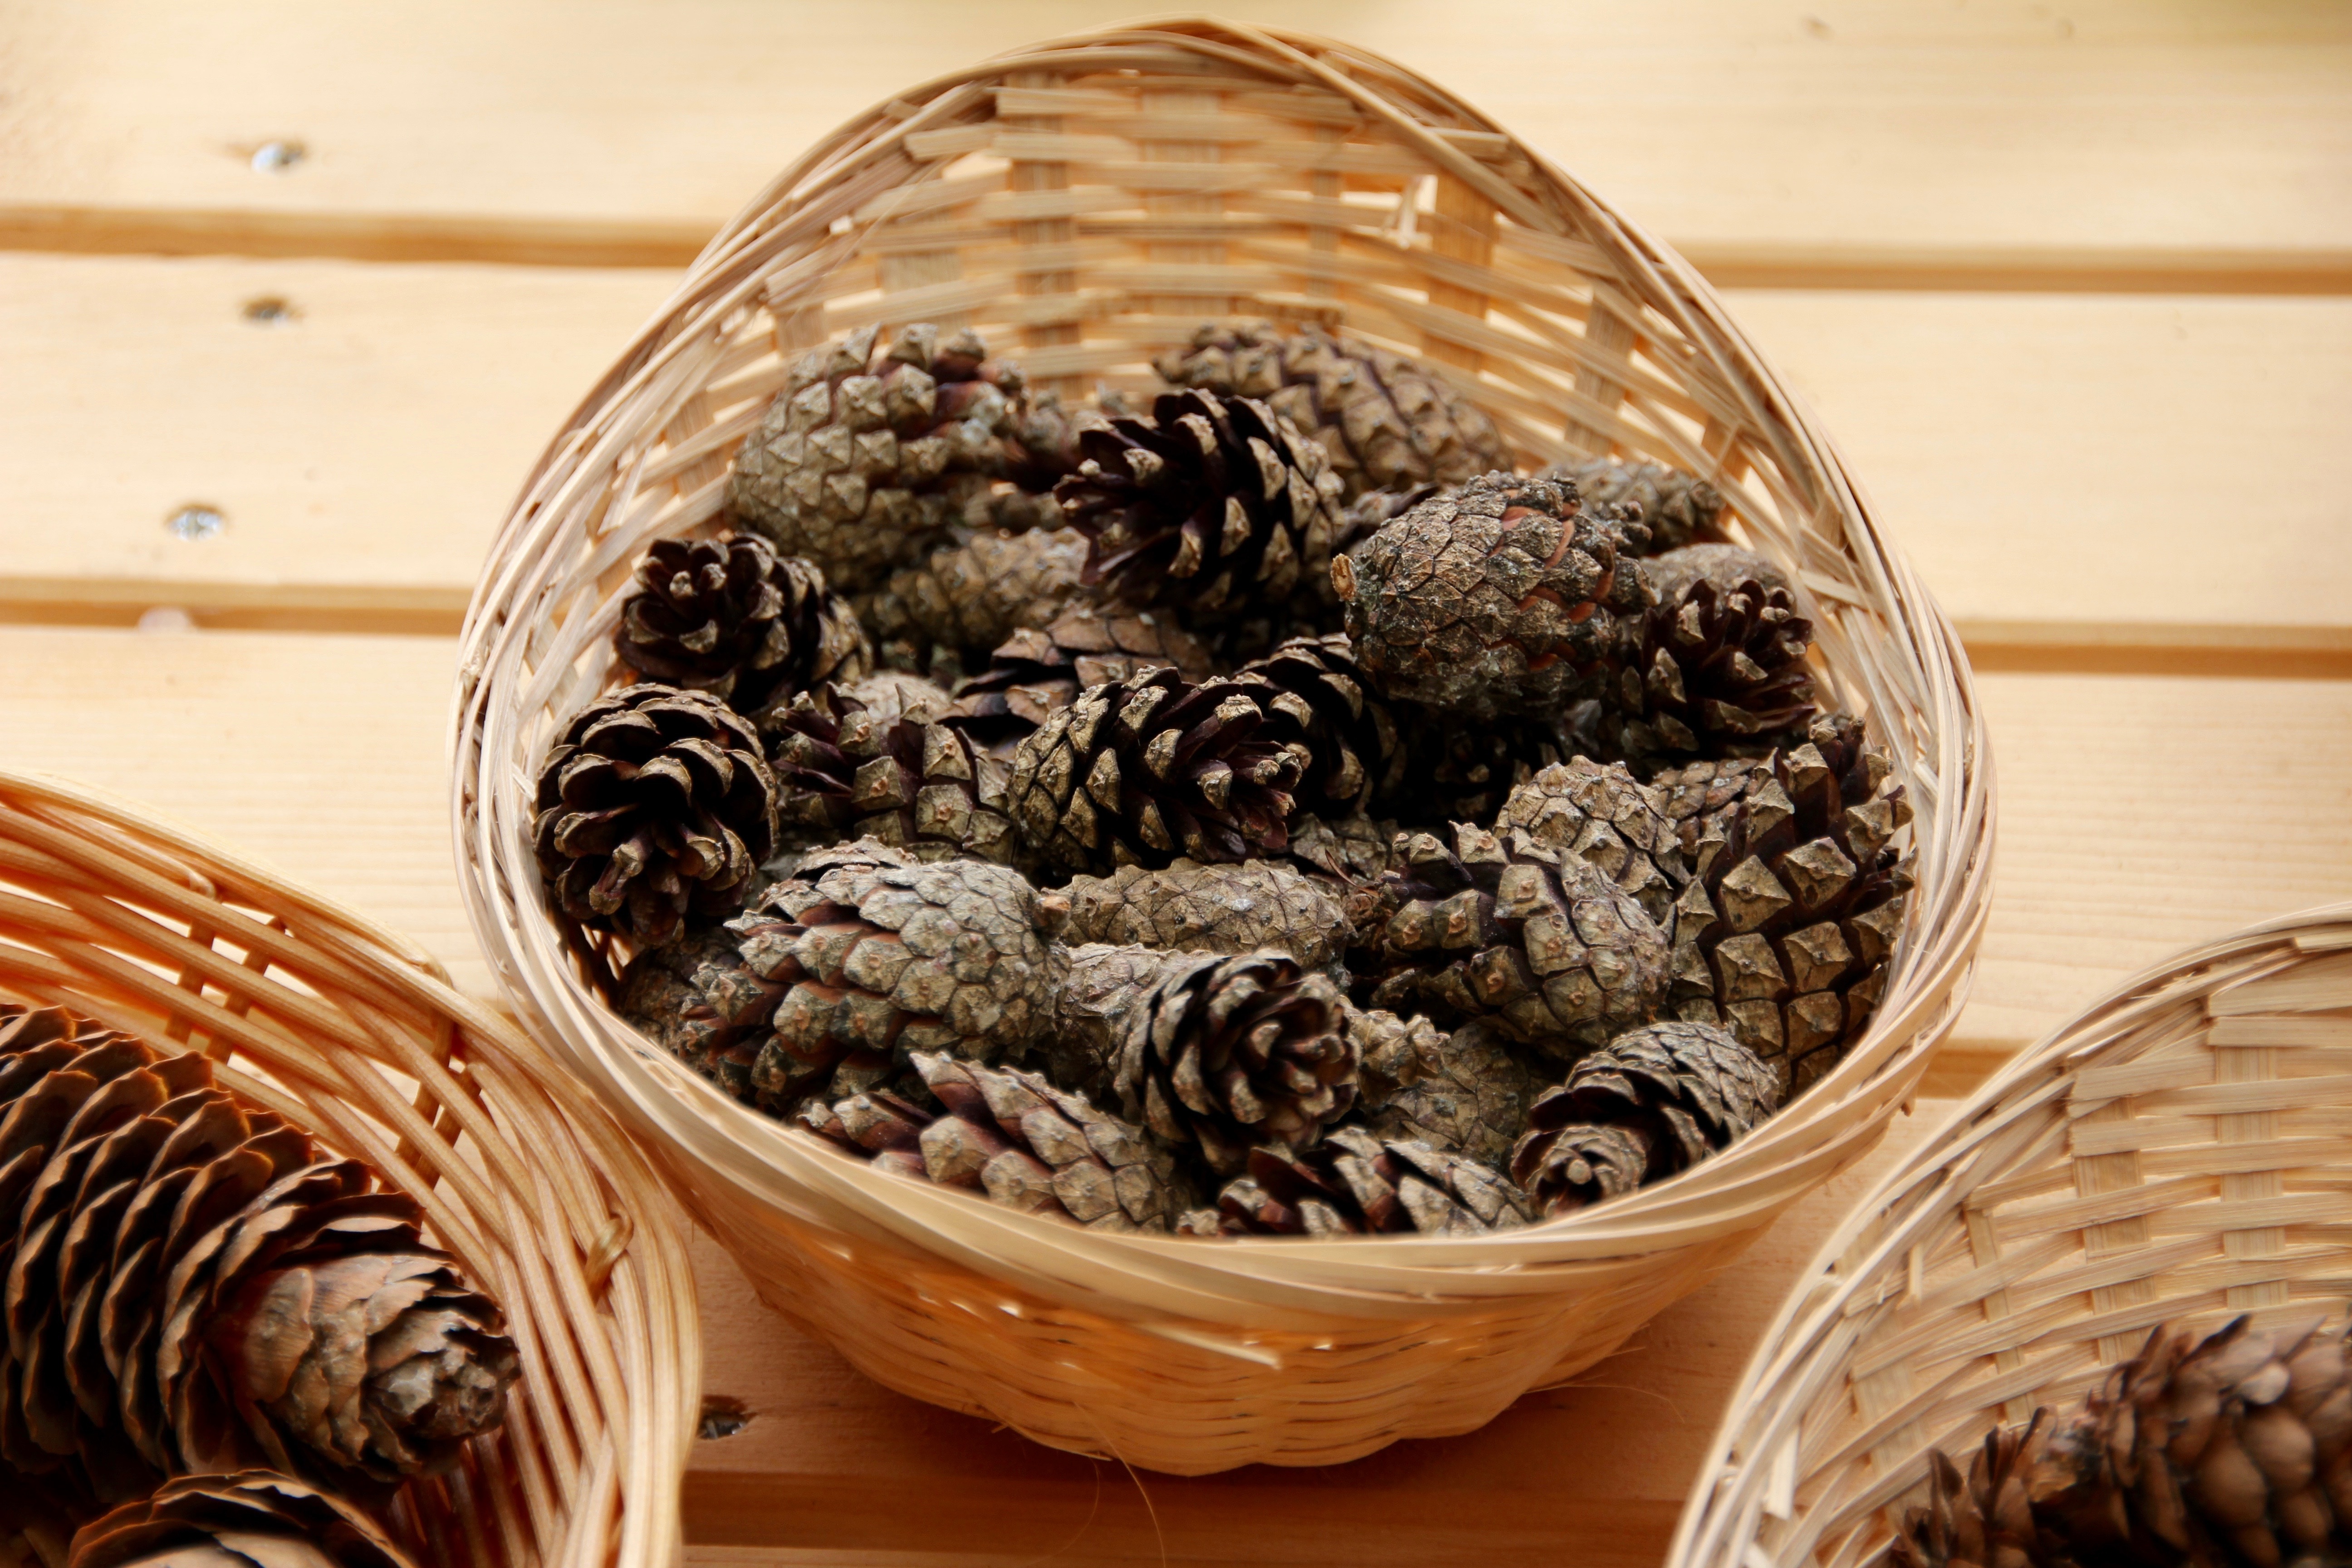
winter, idyllic, decoration, dish, meal, food, produce, autumn, breakfast, close, cuisine, pine cone, seeds, tap, wintry, pine cones, edible mushroom, chocolate truffle